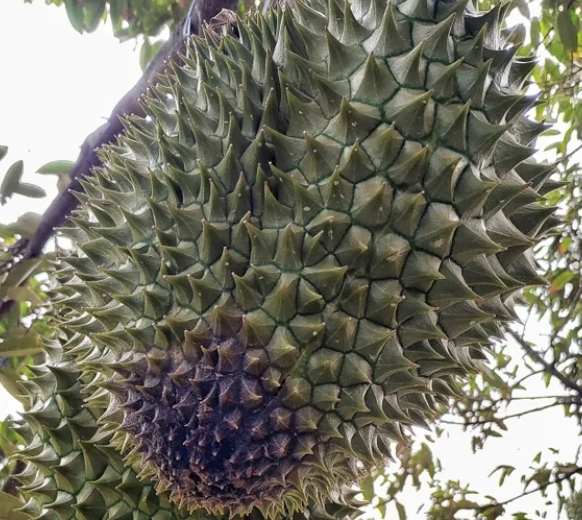
Label: fruit_rot